Congress of Breda

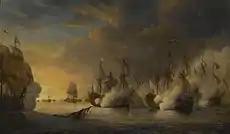
Second Cape Finisterre, October 1747; defeat forced France to suspend naval operations, putting their entire colonial empire in jeopardy

Discussions began in August 1746, led by Lord Sandwich and the Marquis de Puisieux. Sandwich and the British delegation were based near Breda Castle lent to them by William IV, Prince of Orange. Negotiations proceeded slowly, since the British wanted to extend discussions long enough for their position in Flanders to improve. On the other side, France wanted to reach agreement immediately, the terms including making the Low Countries neutral territory in future conflicts; these were drawn up by Gabriel de Mably, who shortly afterwards fell from favour.